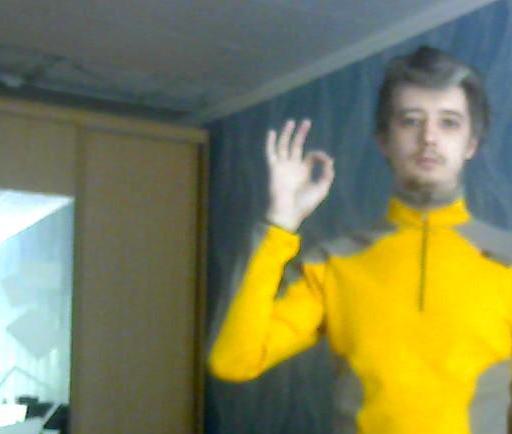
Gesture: ok